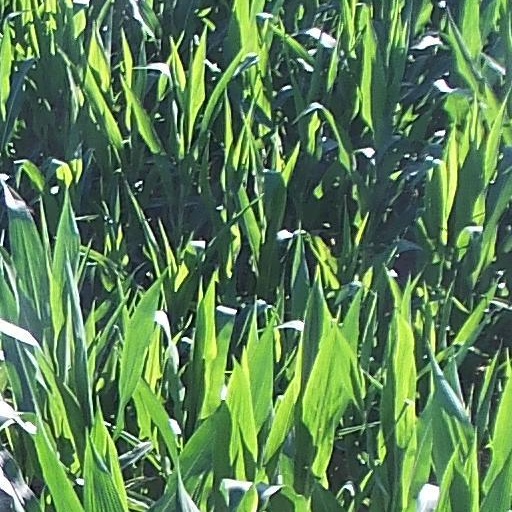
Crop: maize; corn